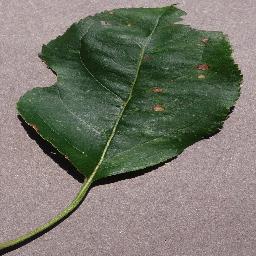
Label: Apple___Black_rot